Antonietta Gonsalvus

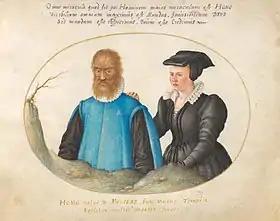
Tognina's parents, Petrus and Catherine, by Hoefnagel. National Gallery of Art Washington

Tognina's father, Petrus Gonsalvus, was born in Tenerife, Canary Islands, in 1556. As a child, he was sent to the court of Henry II where he was initially kept as a monkey and didn't receive attention as a human until he grew up. Petrus, who was eventually educated and learned to speak Latin, married a beautiful woman, Catherine Raffelin from Paris who did not have abnormal body hair.